Nowy Tomyśl Wind Turbines

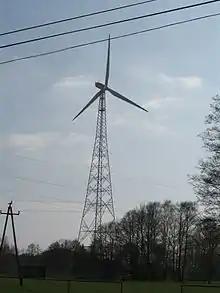

The Nowy Tomyśl Wind Turbines are wind turbines which used to be the tallest in the world. They are situated in Paproć, a village near Nowy Tomyśl in Poland and were erected in 2012. Each of these two wind turbines has a generating capacity of 2500 kW. Both rotors have a diameter of 100 metres and are mounted on 160 metre tall free-standing lattice towers, which are the tallest free-standing lattice towers in Poland.